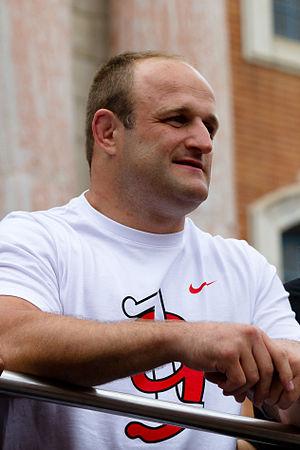
William Servat au Capitole de Toulouse pour fêter le 19e titre de champion de France de rugby à XV du Stade toulousain.
La Nuit du rugby est une cérémonie organisée chaque année depuis 2004 sous l'égide de la Ligue nationale de rugby en collaboration avec Provale et TECH XV, pour récompenser les acteurs du rugby professionnel français qui se sont distingués lors des championnats de France de rugby Top 14 et Pro D2. De nombreux prix sont remis lors de la cérémonie parmi lesquels on trouve :
William Servat, né le 9 février 1978 à Saint-Gaudens, est un joueur international français et entraîneur de rugby à XV. Joueur, il évolue au poste de talonneur au sein du club français du Stade toulousain durant toute sa carrière.